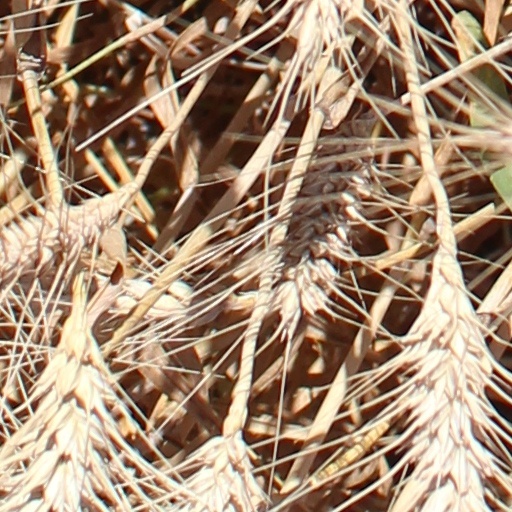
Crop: wheat